Crosier Monastery, Maastricht

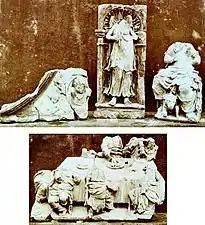
Four fragments of the tabernacle tower photographed around 1913, shortly after their discovery

The monastery was frequently damaged during sieges due to its elevated location near the western city wall. The monastery suffered particularly during the Eighty Years' War. During the Siege of Maastricht (1579) many Crutched Friars died; those that survived perished during the ensuing plague epidemic. For a while the monastery remained uninhabited. In 1581 prior Hubertus of Stavelot sold some of the Crosiers' possessions in order to pay for the repair of the monastery buildings (including the partial renewal of the church's vaults). In 1582 the books that had been shipped to Aachen for safety, returned to Maastricht. After this, the monastery would not reach the same level of prosperity that it had enjoyed before. Where it had previously 25 or more friars, in 1615 it had only 9, and throughout the 17th and 18th century it would never exceed 15.